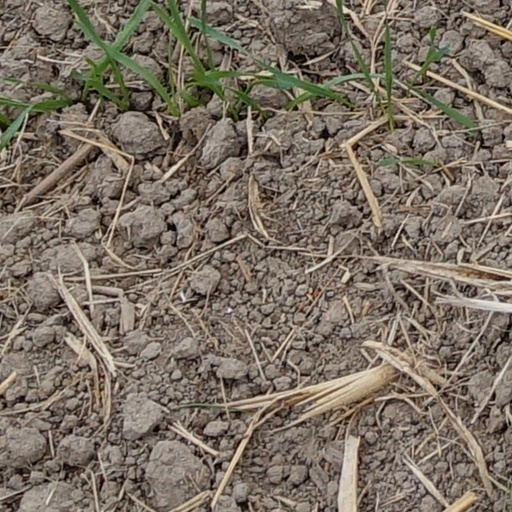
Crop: wheat